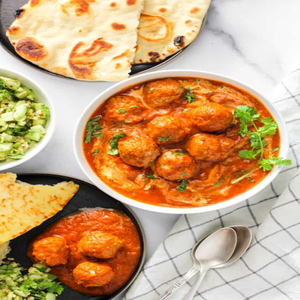
Dish: kofta